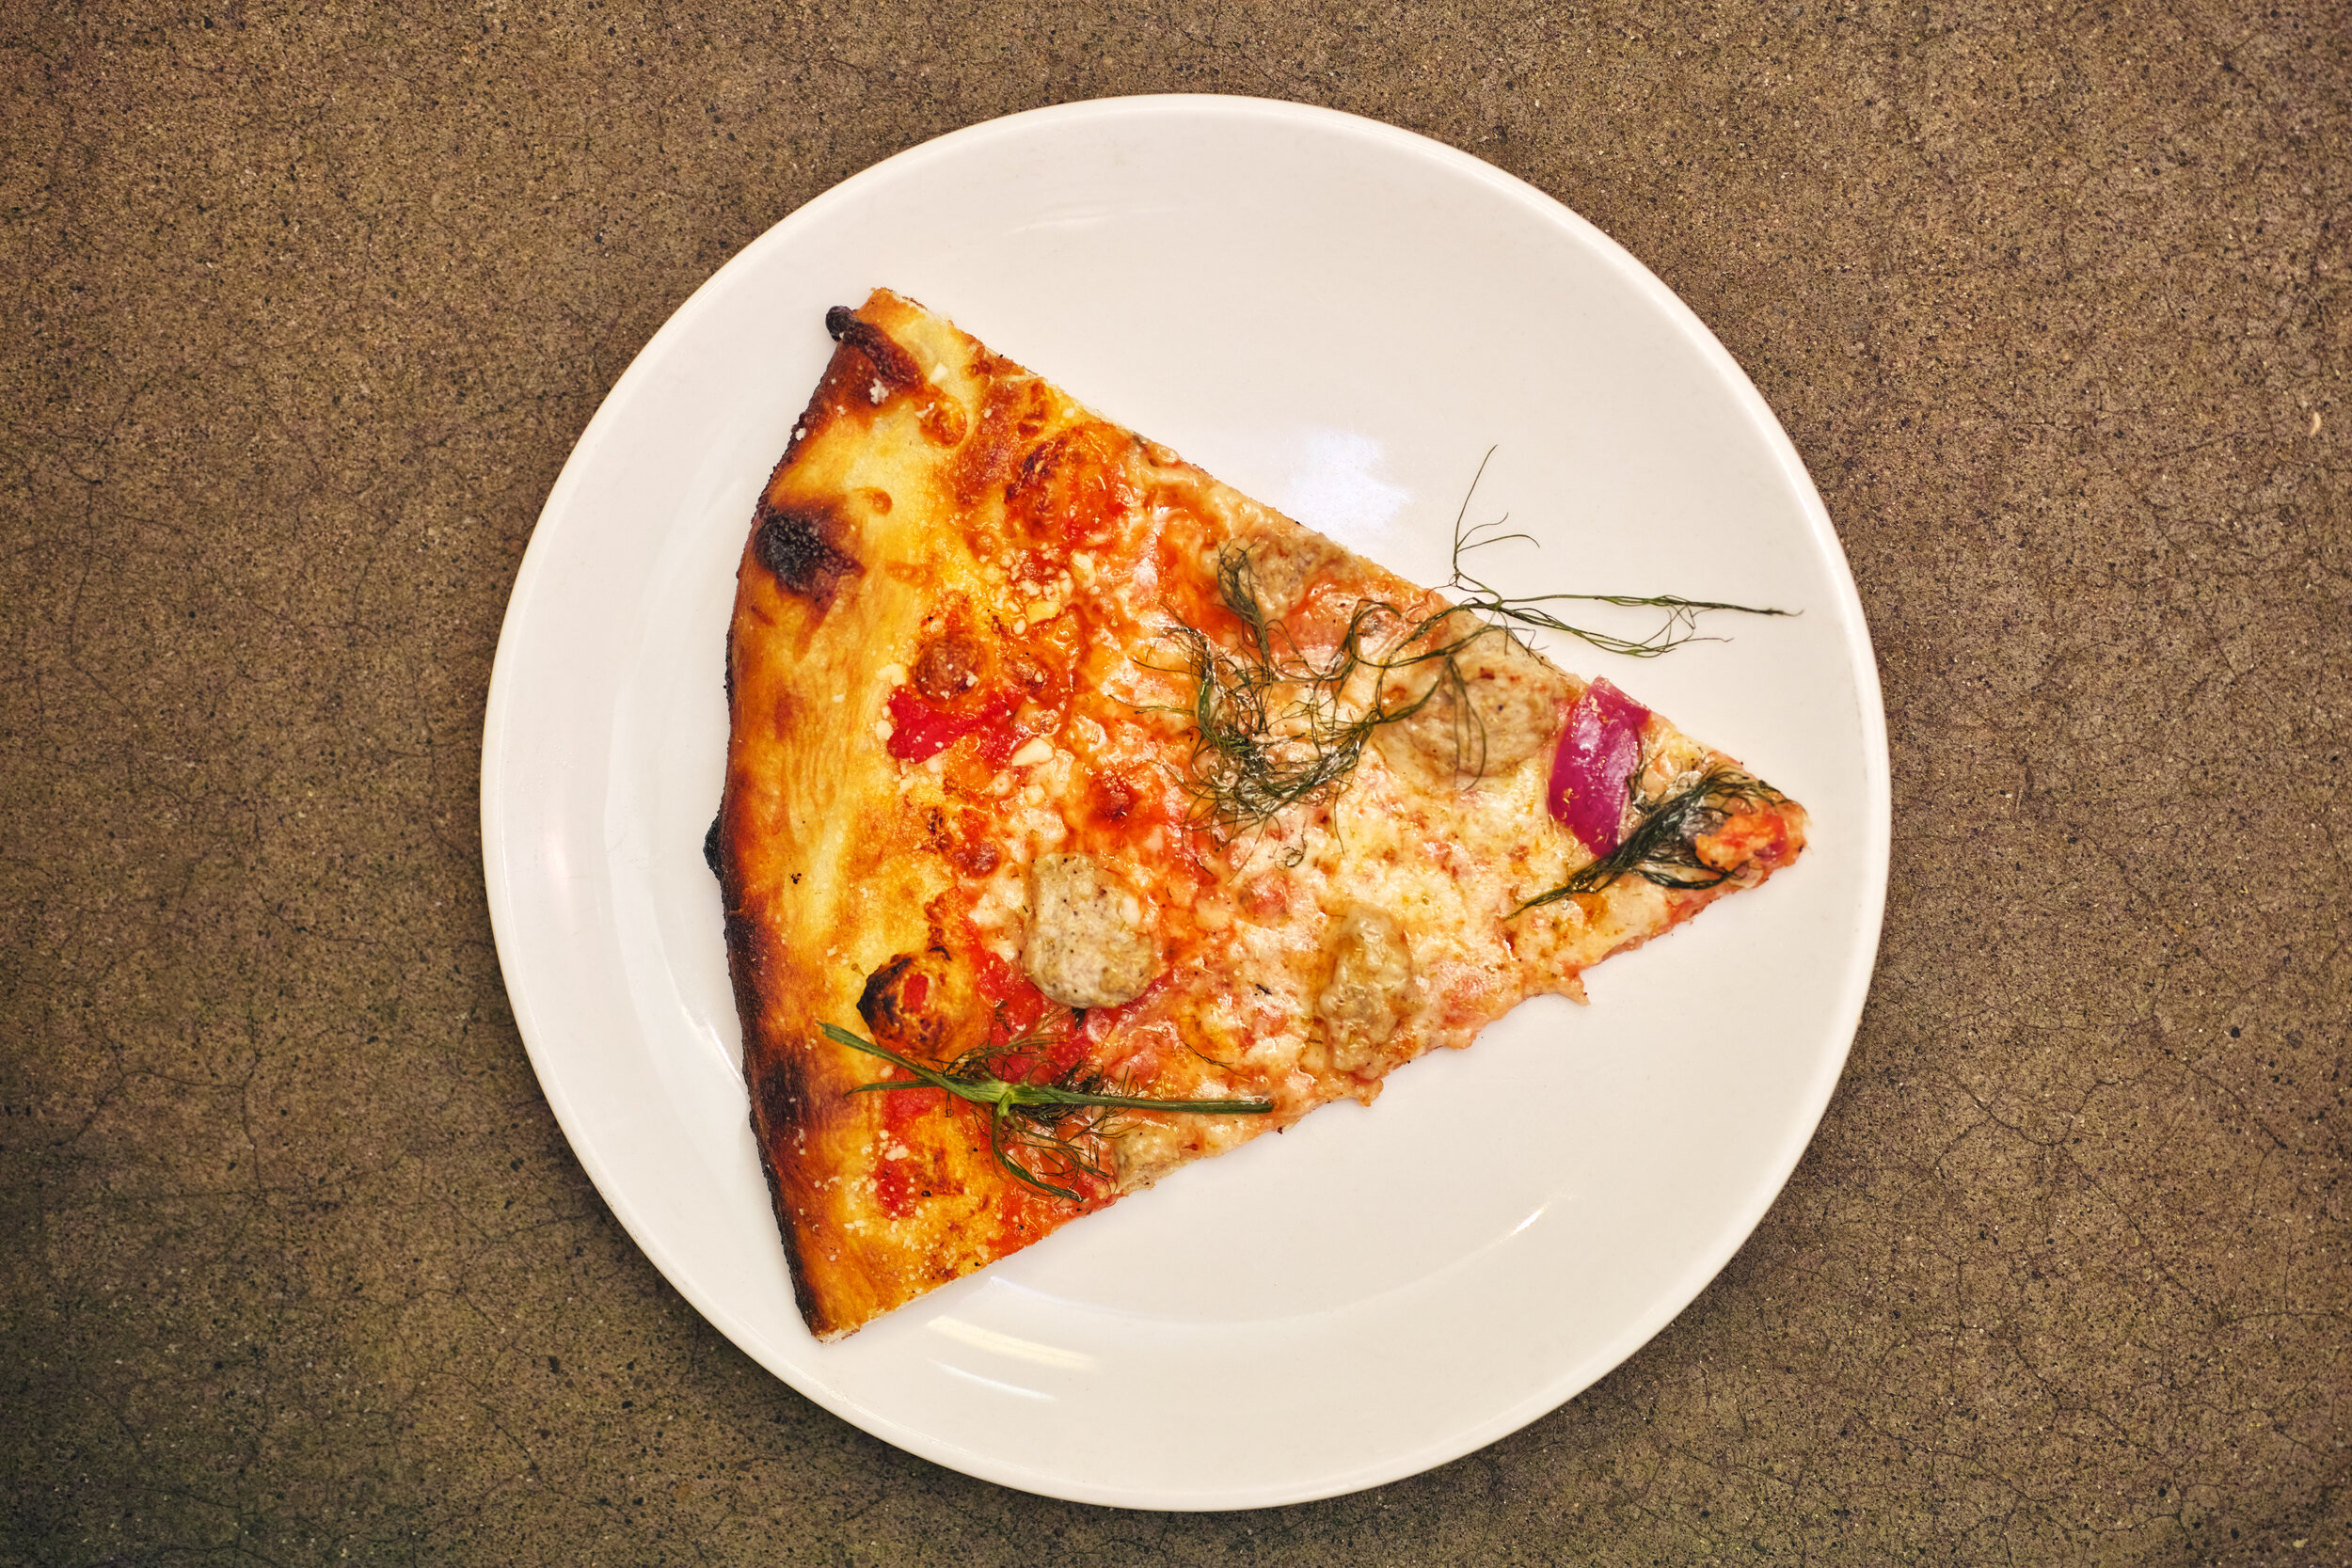
Dish: pizza